Arlindo Grund

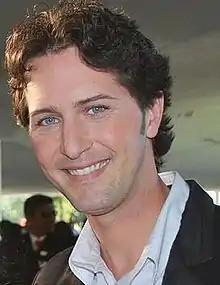

Arlindo Grund (born November 24, 1974) is a Brazilian television presenter, fashion consultant, stylist and magazine editor.